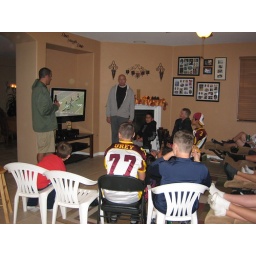
Pizza, Game review, &amp;amp; &amp;quot;Invincible&amp;quot; movie in coach smith's house